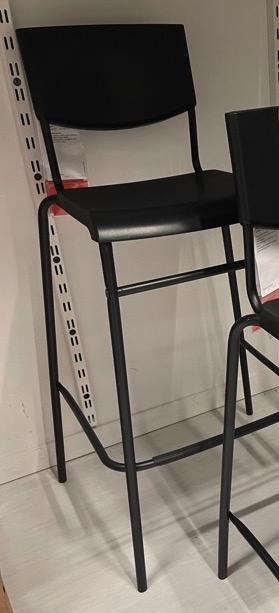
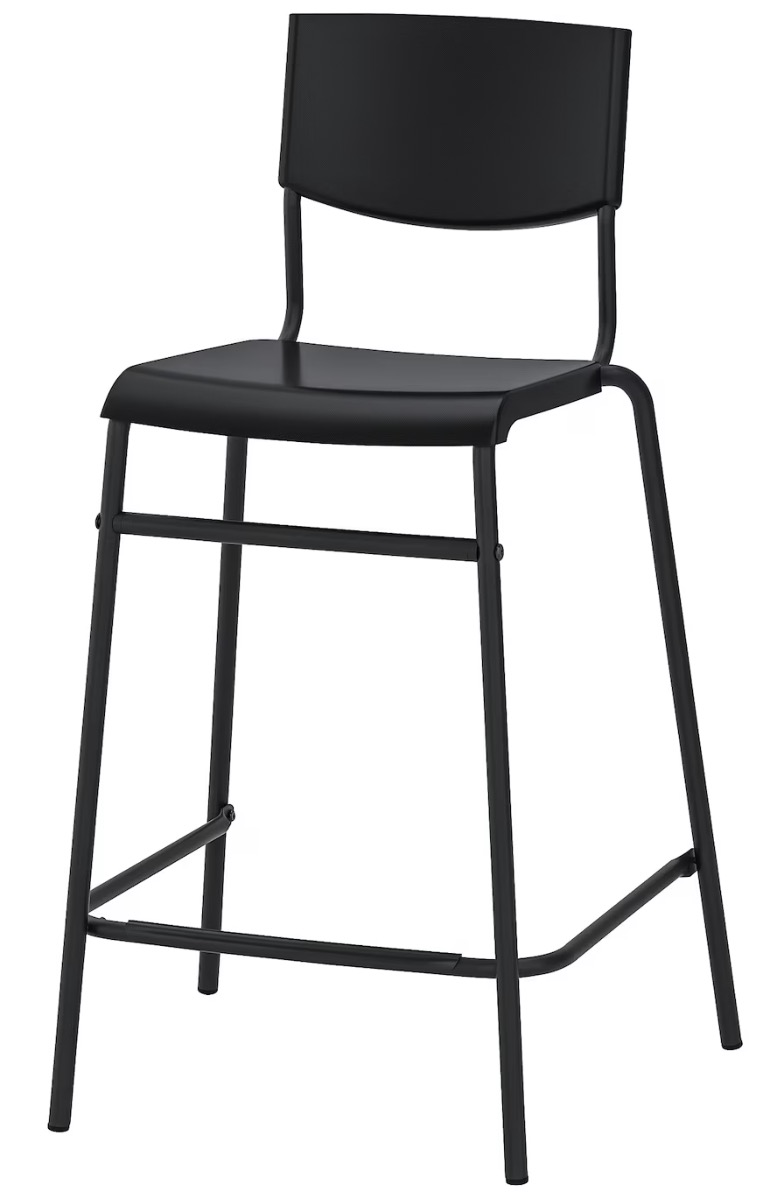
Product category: stool
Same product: yes